Describe the emotion expressed in this image:  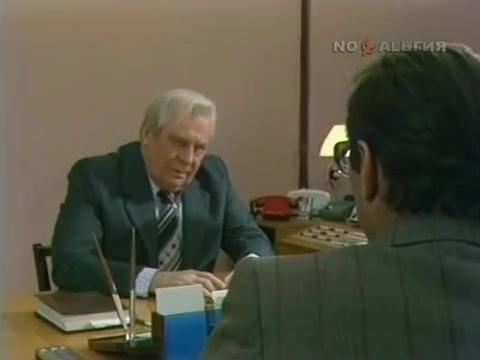
This person displays Pain, valence and arousal with low intensity.